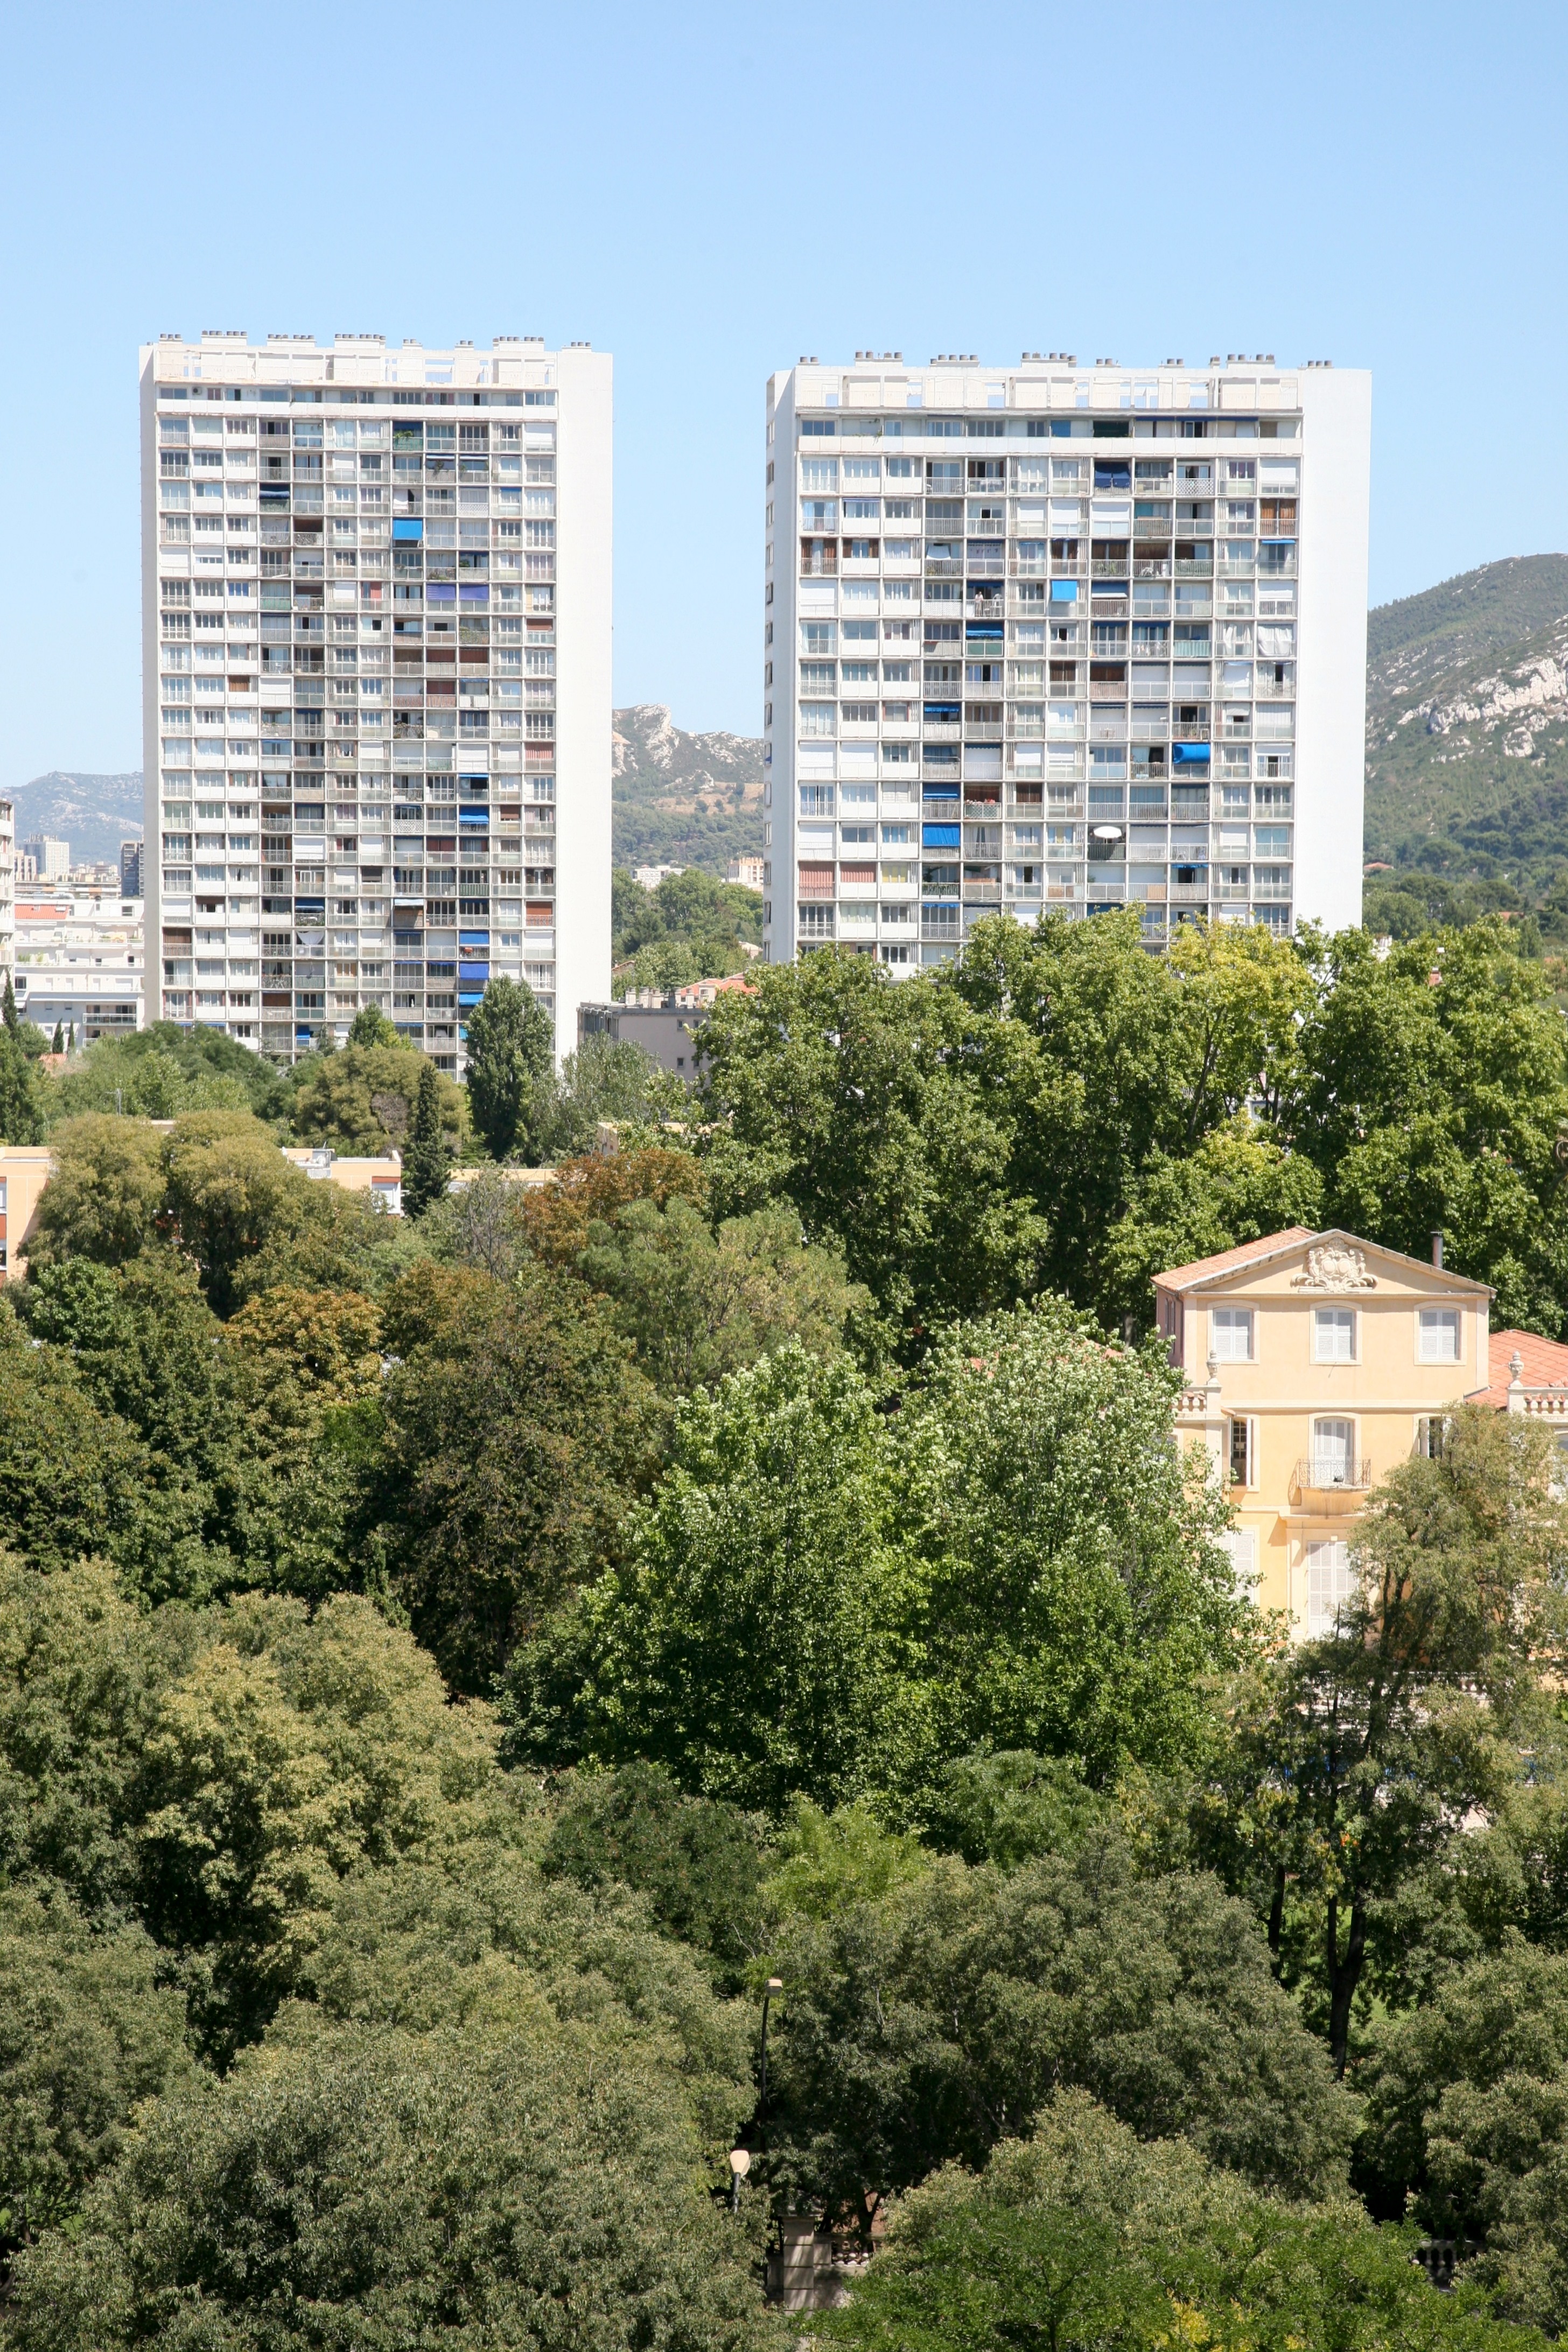
architecture, skyline, villa, city, skyscraper, cityscape, downtown, tower, landmark, garden, tower block, jardin, estate, marseille, bastide, condominium, neighbourhood, bouchesdurhone, marseilles, hlm, magalone, urban area, residential area, human settlement, metropolitan area